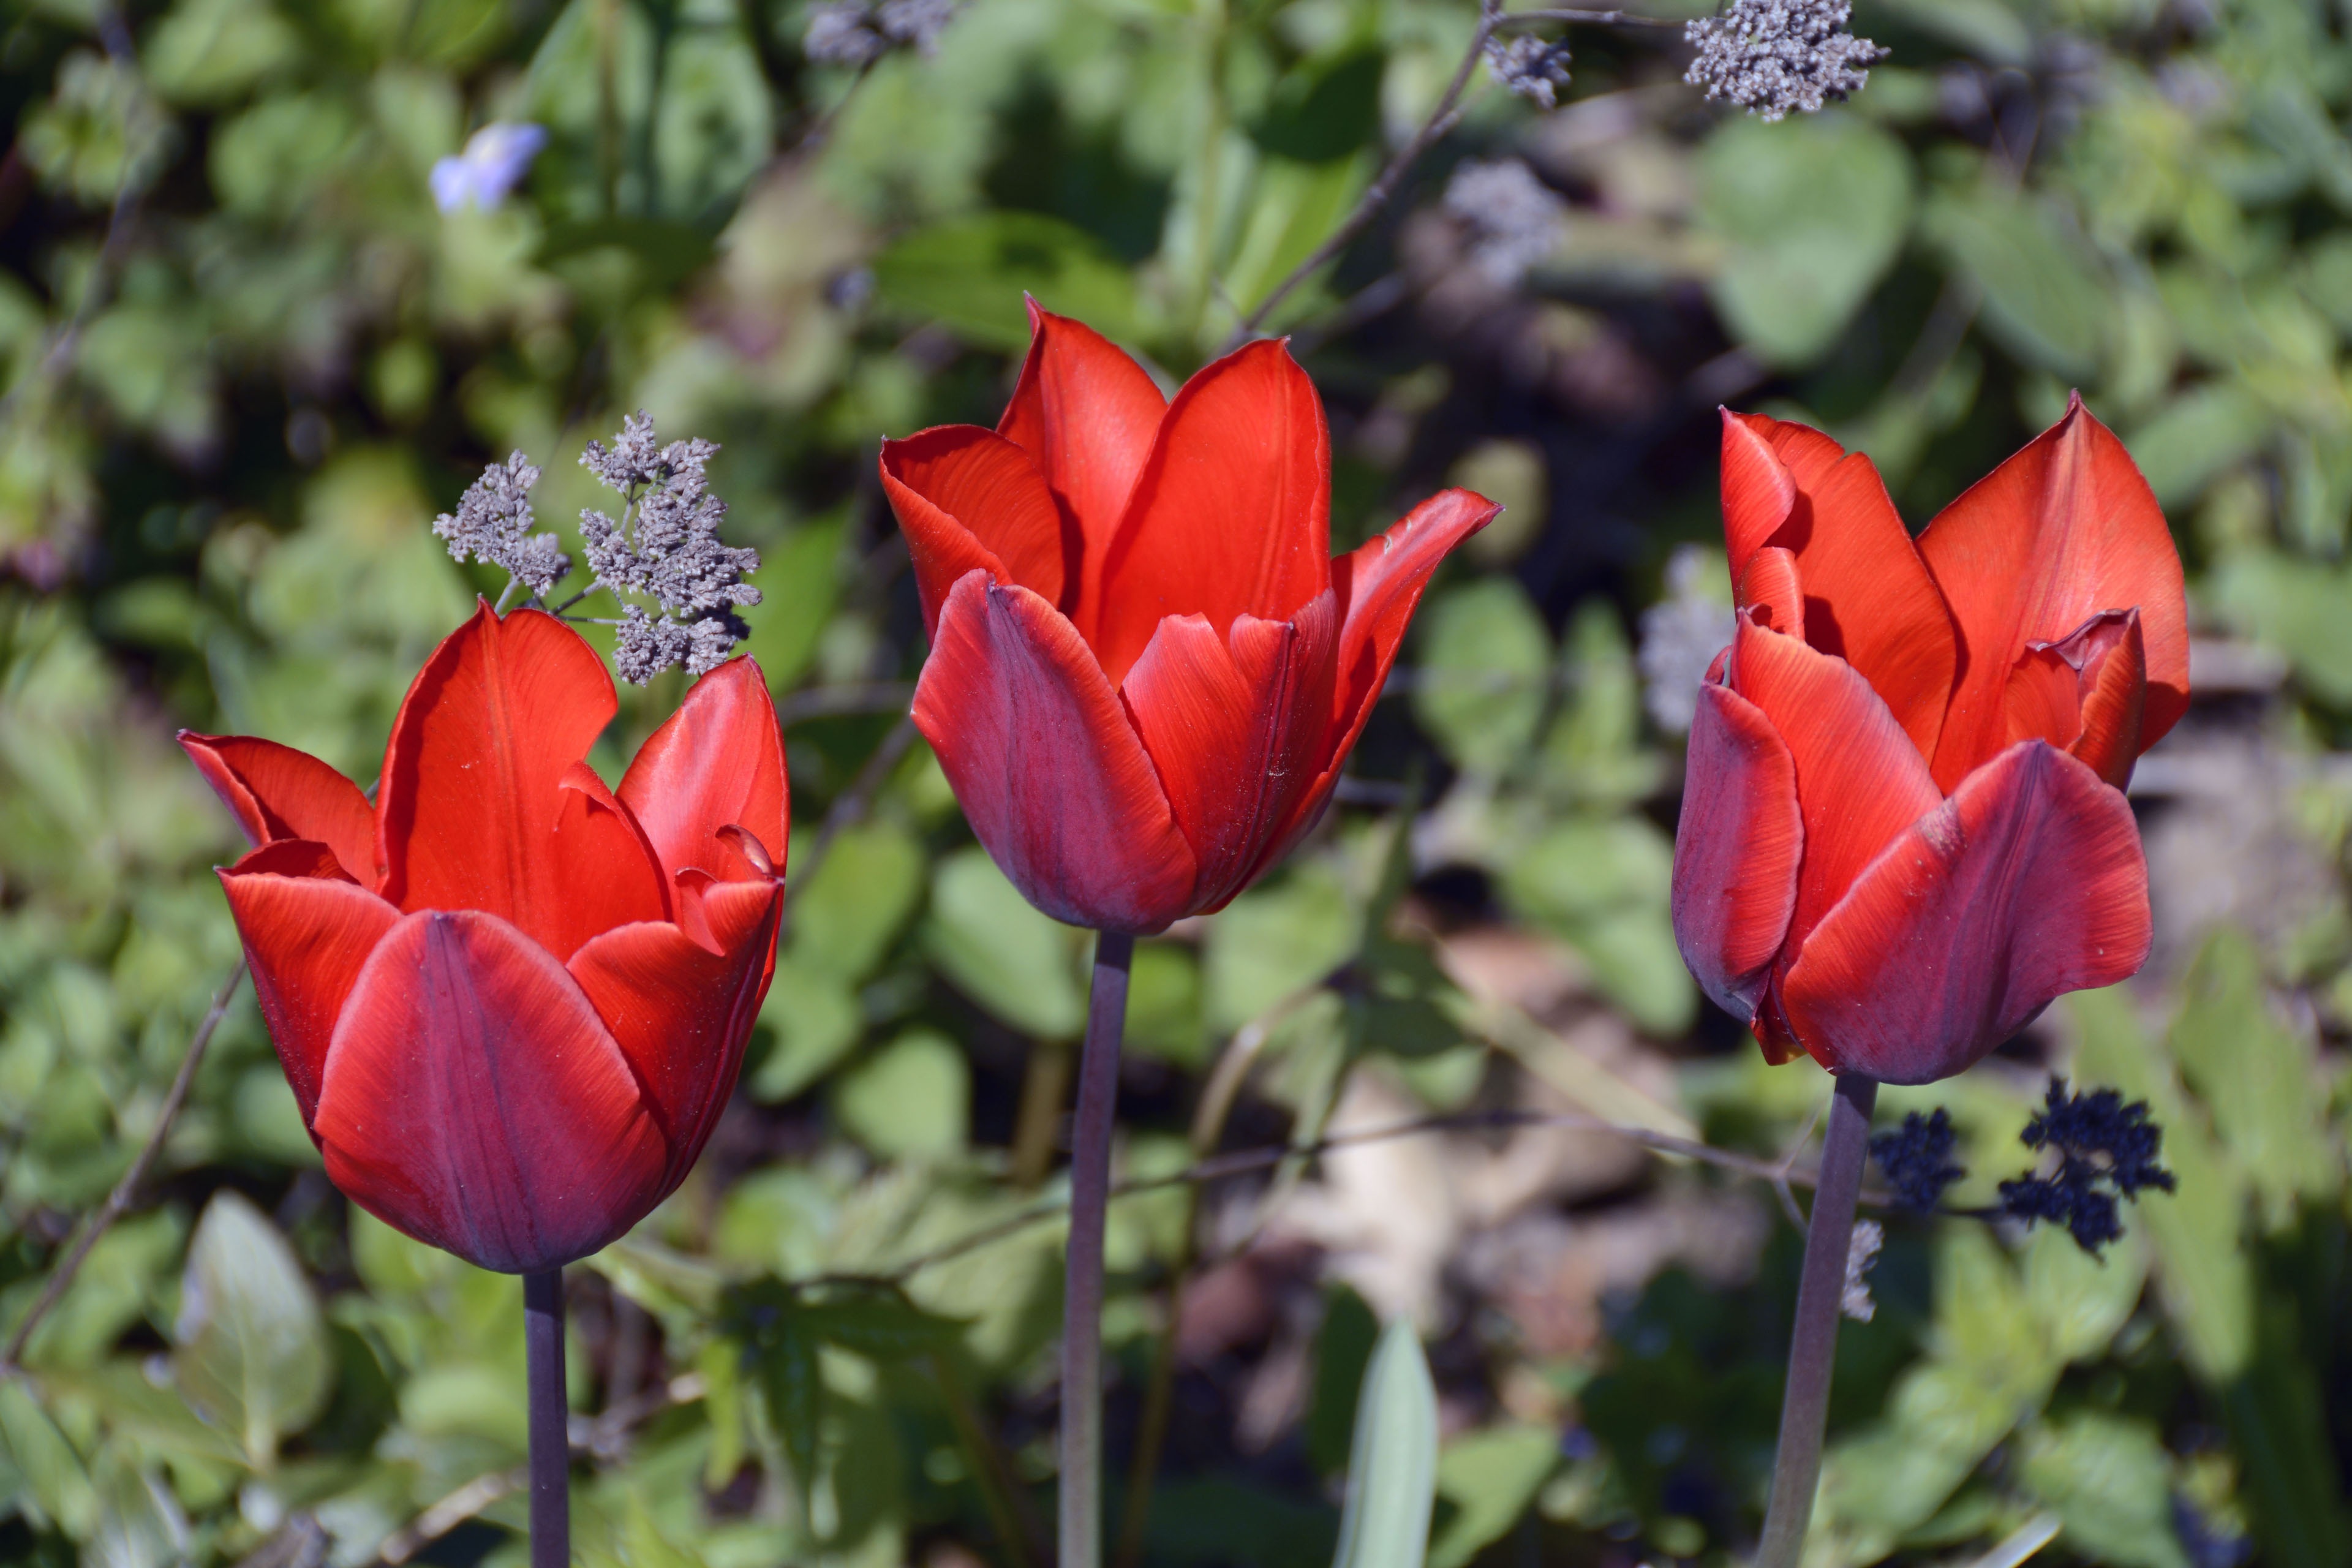
nature, open, light, plant, flower, petal, bloom, tulip, spring, red, botany, garden, close, flora, flowers, botanical garden, tulips, frisch, blossomed, harbinger of spring, tulpenbluete, flowering plant, lily family, tulip cup, land plant